List of Armenian monarchs

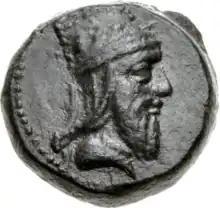
Coin of Tigranes V

The first century AD was a time of intense conflict between the Roman and Parthian empires. In Armenia, this resulted in rapid appointments and depositions of Armenian client kings by both sides.